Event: Nepal Earthquake
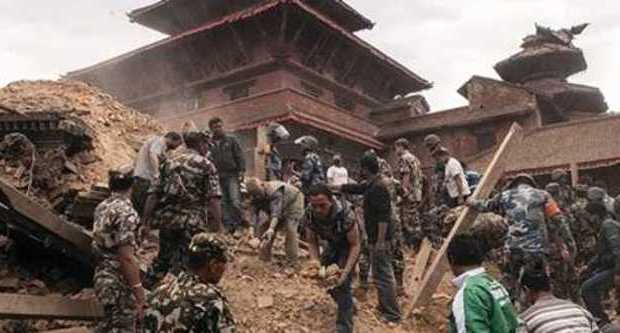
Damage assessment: damage